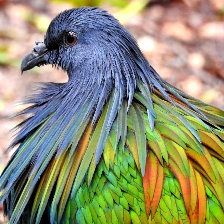
Species: NICOBAR PIGEON
Scientific name: CALOENAS NICOBARICA